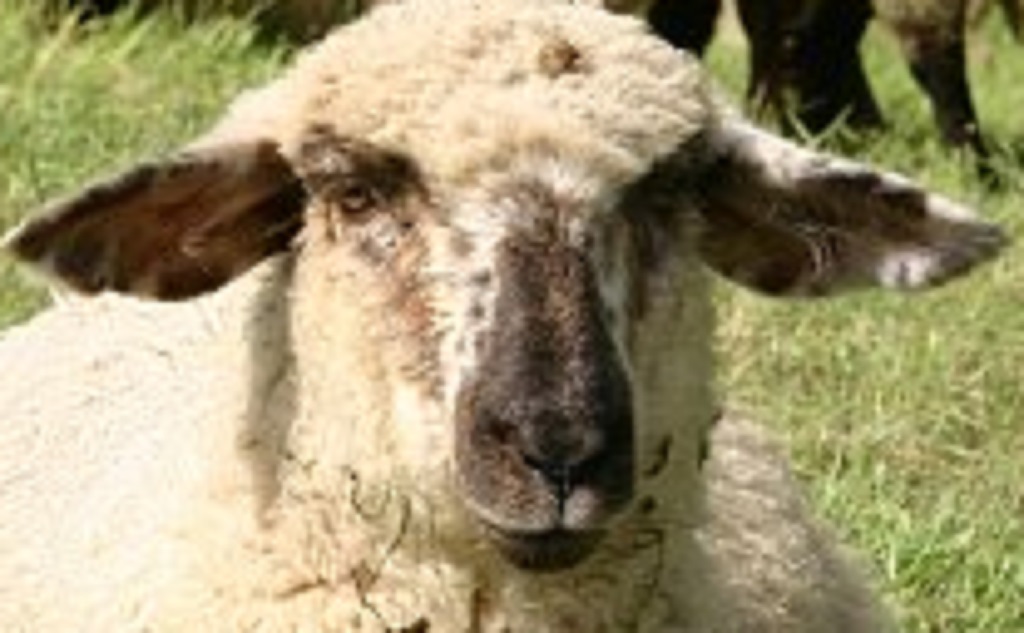
Label: no pain